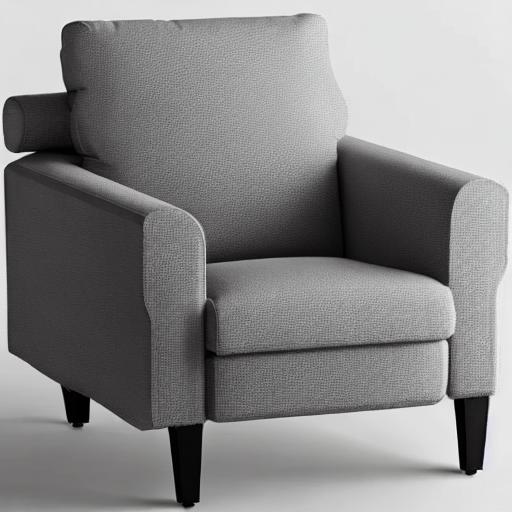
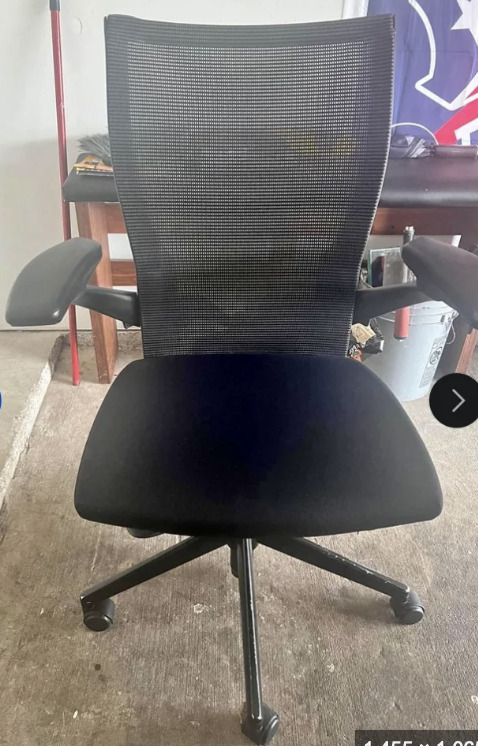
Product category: items_chair
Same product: no